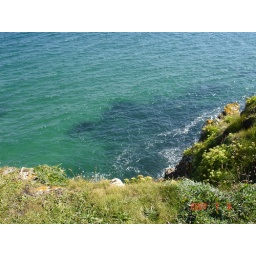
A beach in cornwall. No lie, the water is icy!